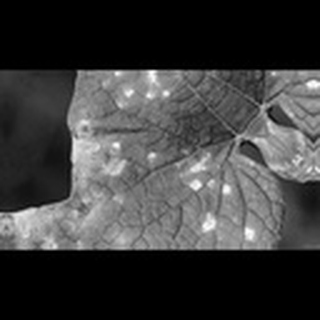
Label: cotton_target_spot